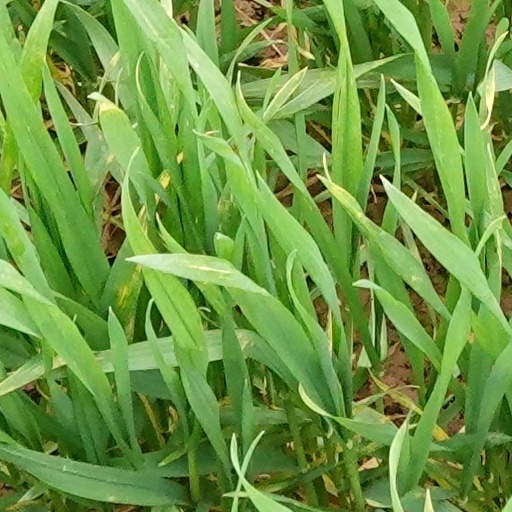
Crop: wheat